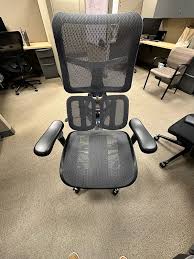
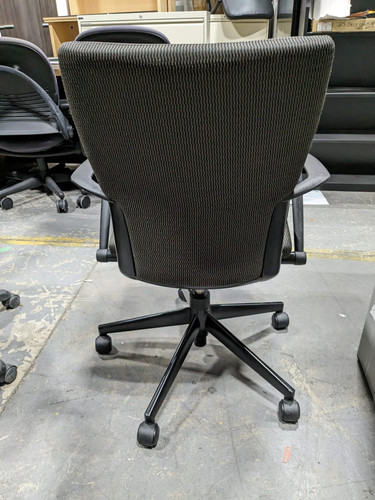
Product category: items_chair
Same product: no